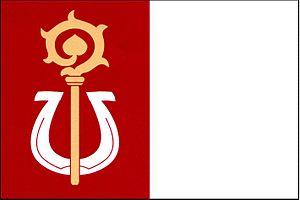
Skuhrov est une commune du district de Havlíčkův Brod, dans la région de Vysočina, en Tchéquie. Sa population s'élevait à 277 habitants en 2019.